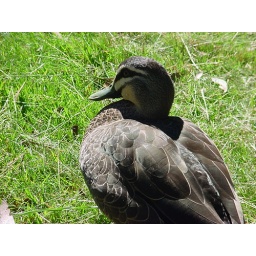
There be ducks in them thar mountains